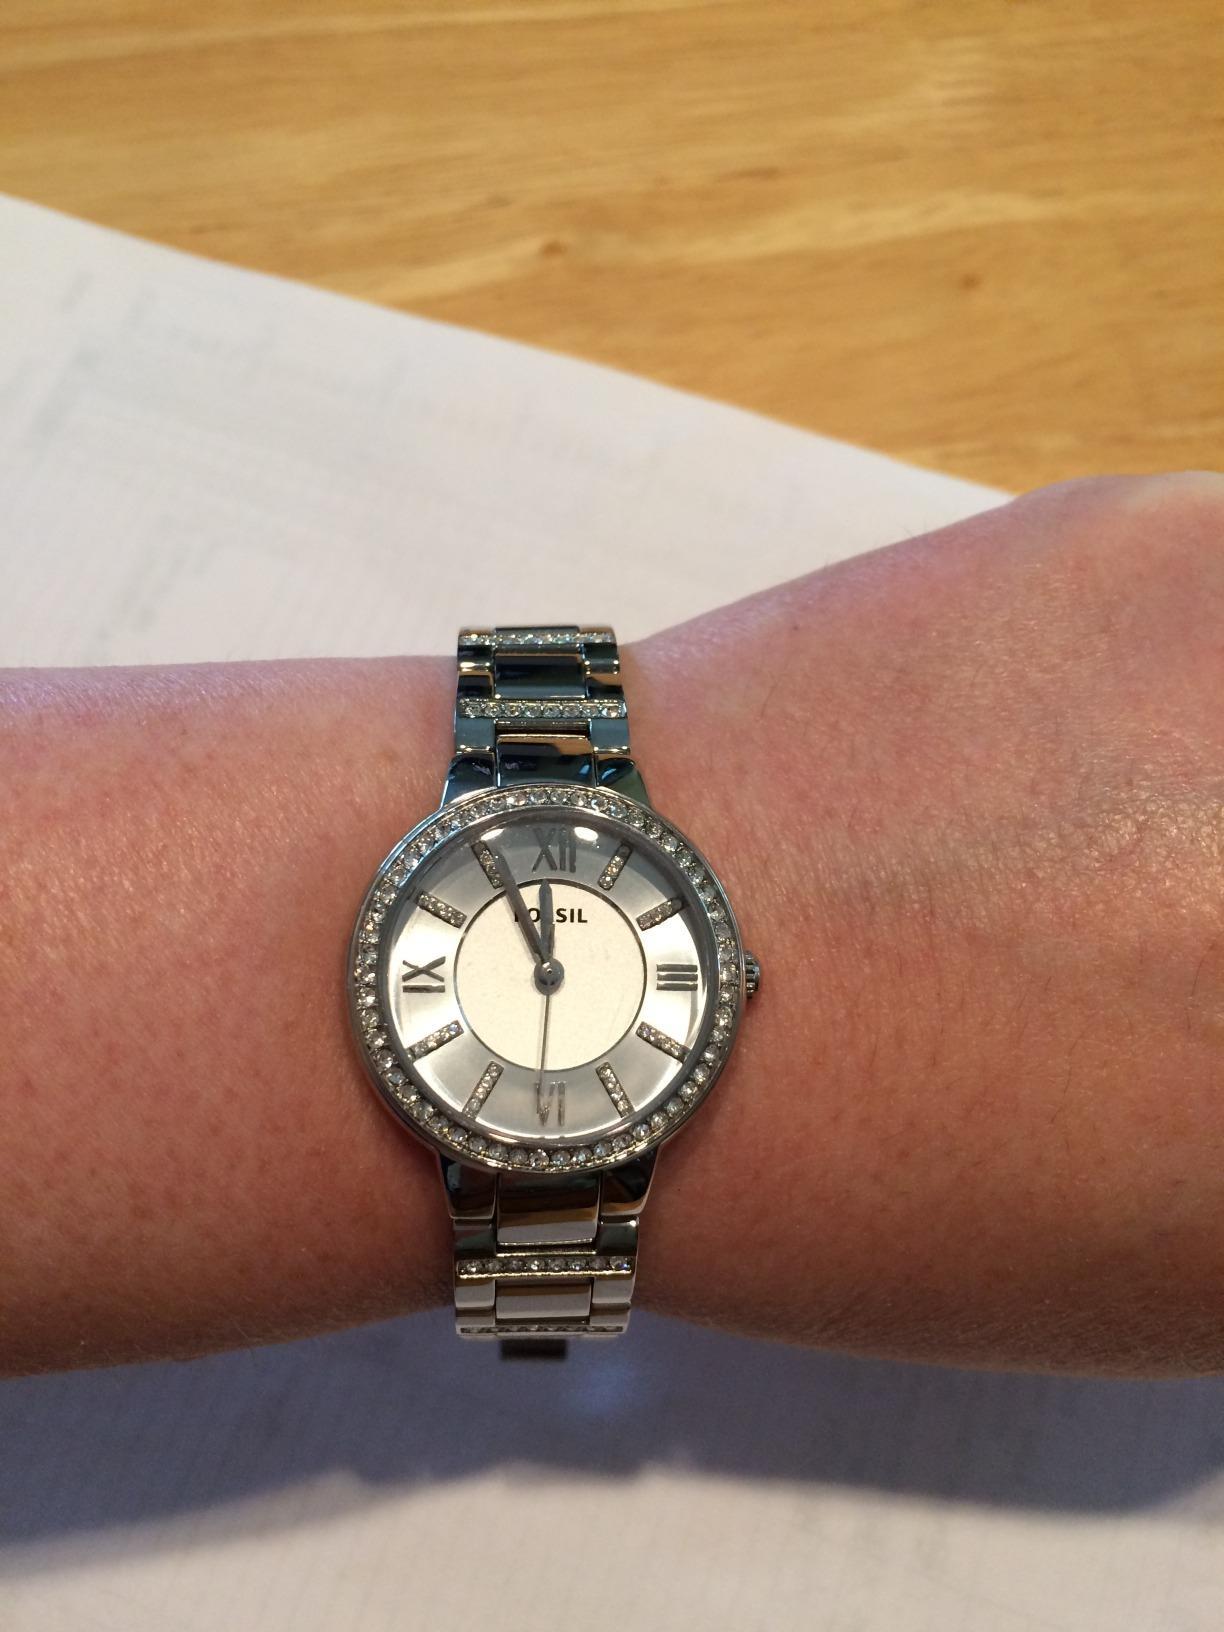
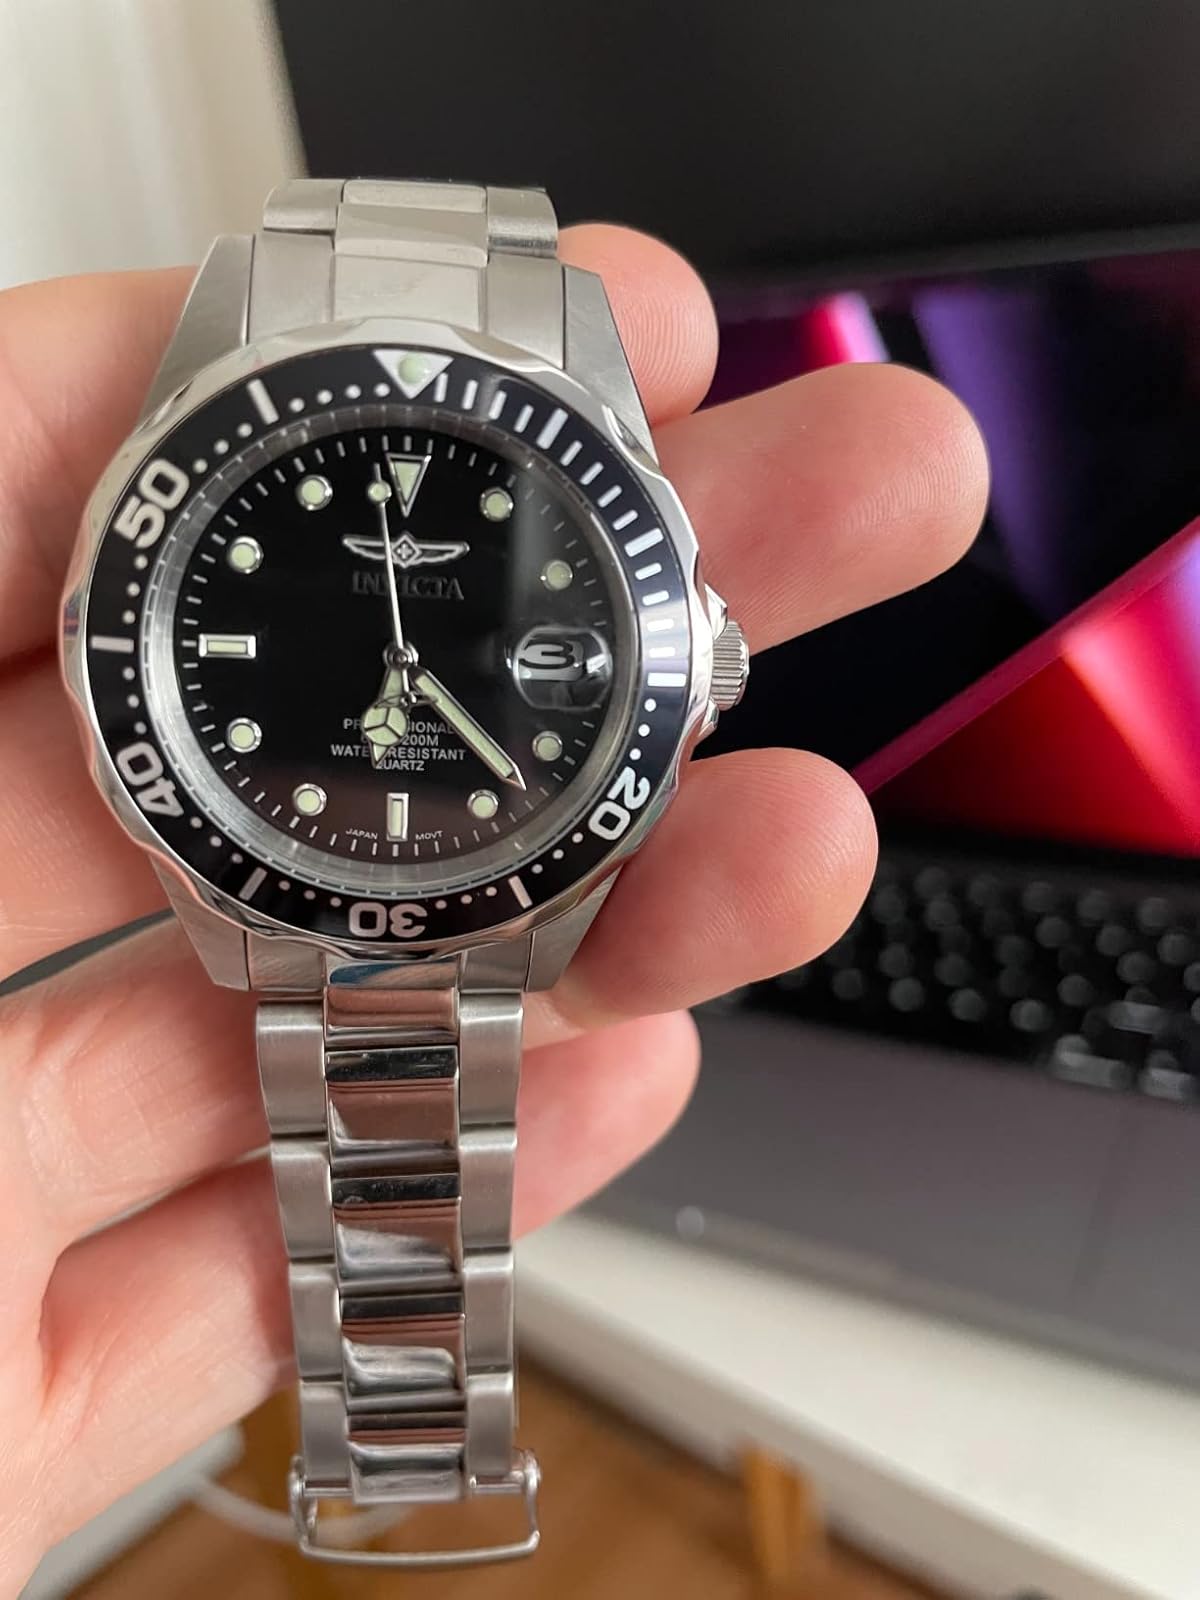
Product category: accessories_watch
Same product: no